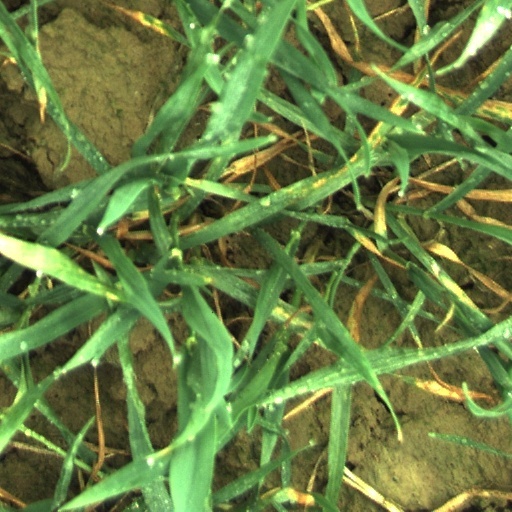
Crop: wheat